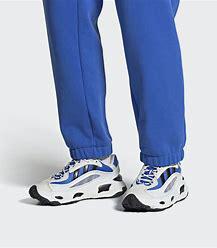
Brand: Adidas
Model: Oznova